Yamadera Station

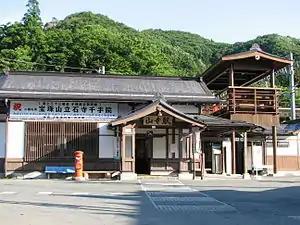
Yamadera Station in June 2008

is a railway station in the city of Yamagata, Yamagata Prefecture, Japan, operated by East Japan Railway Company (JR East).